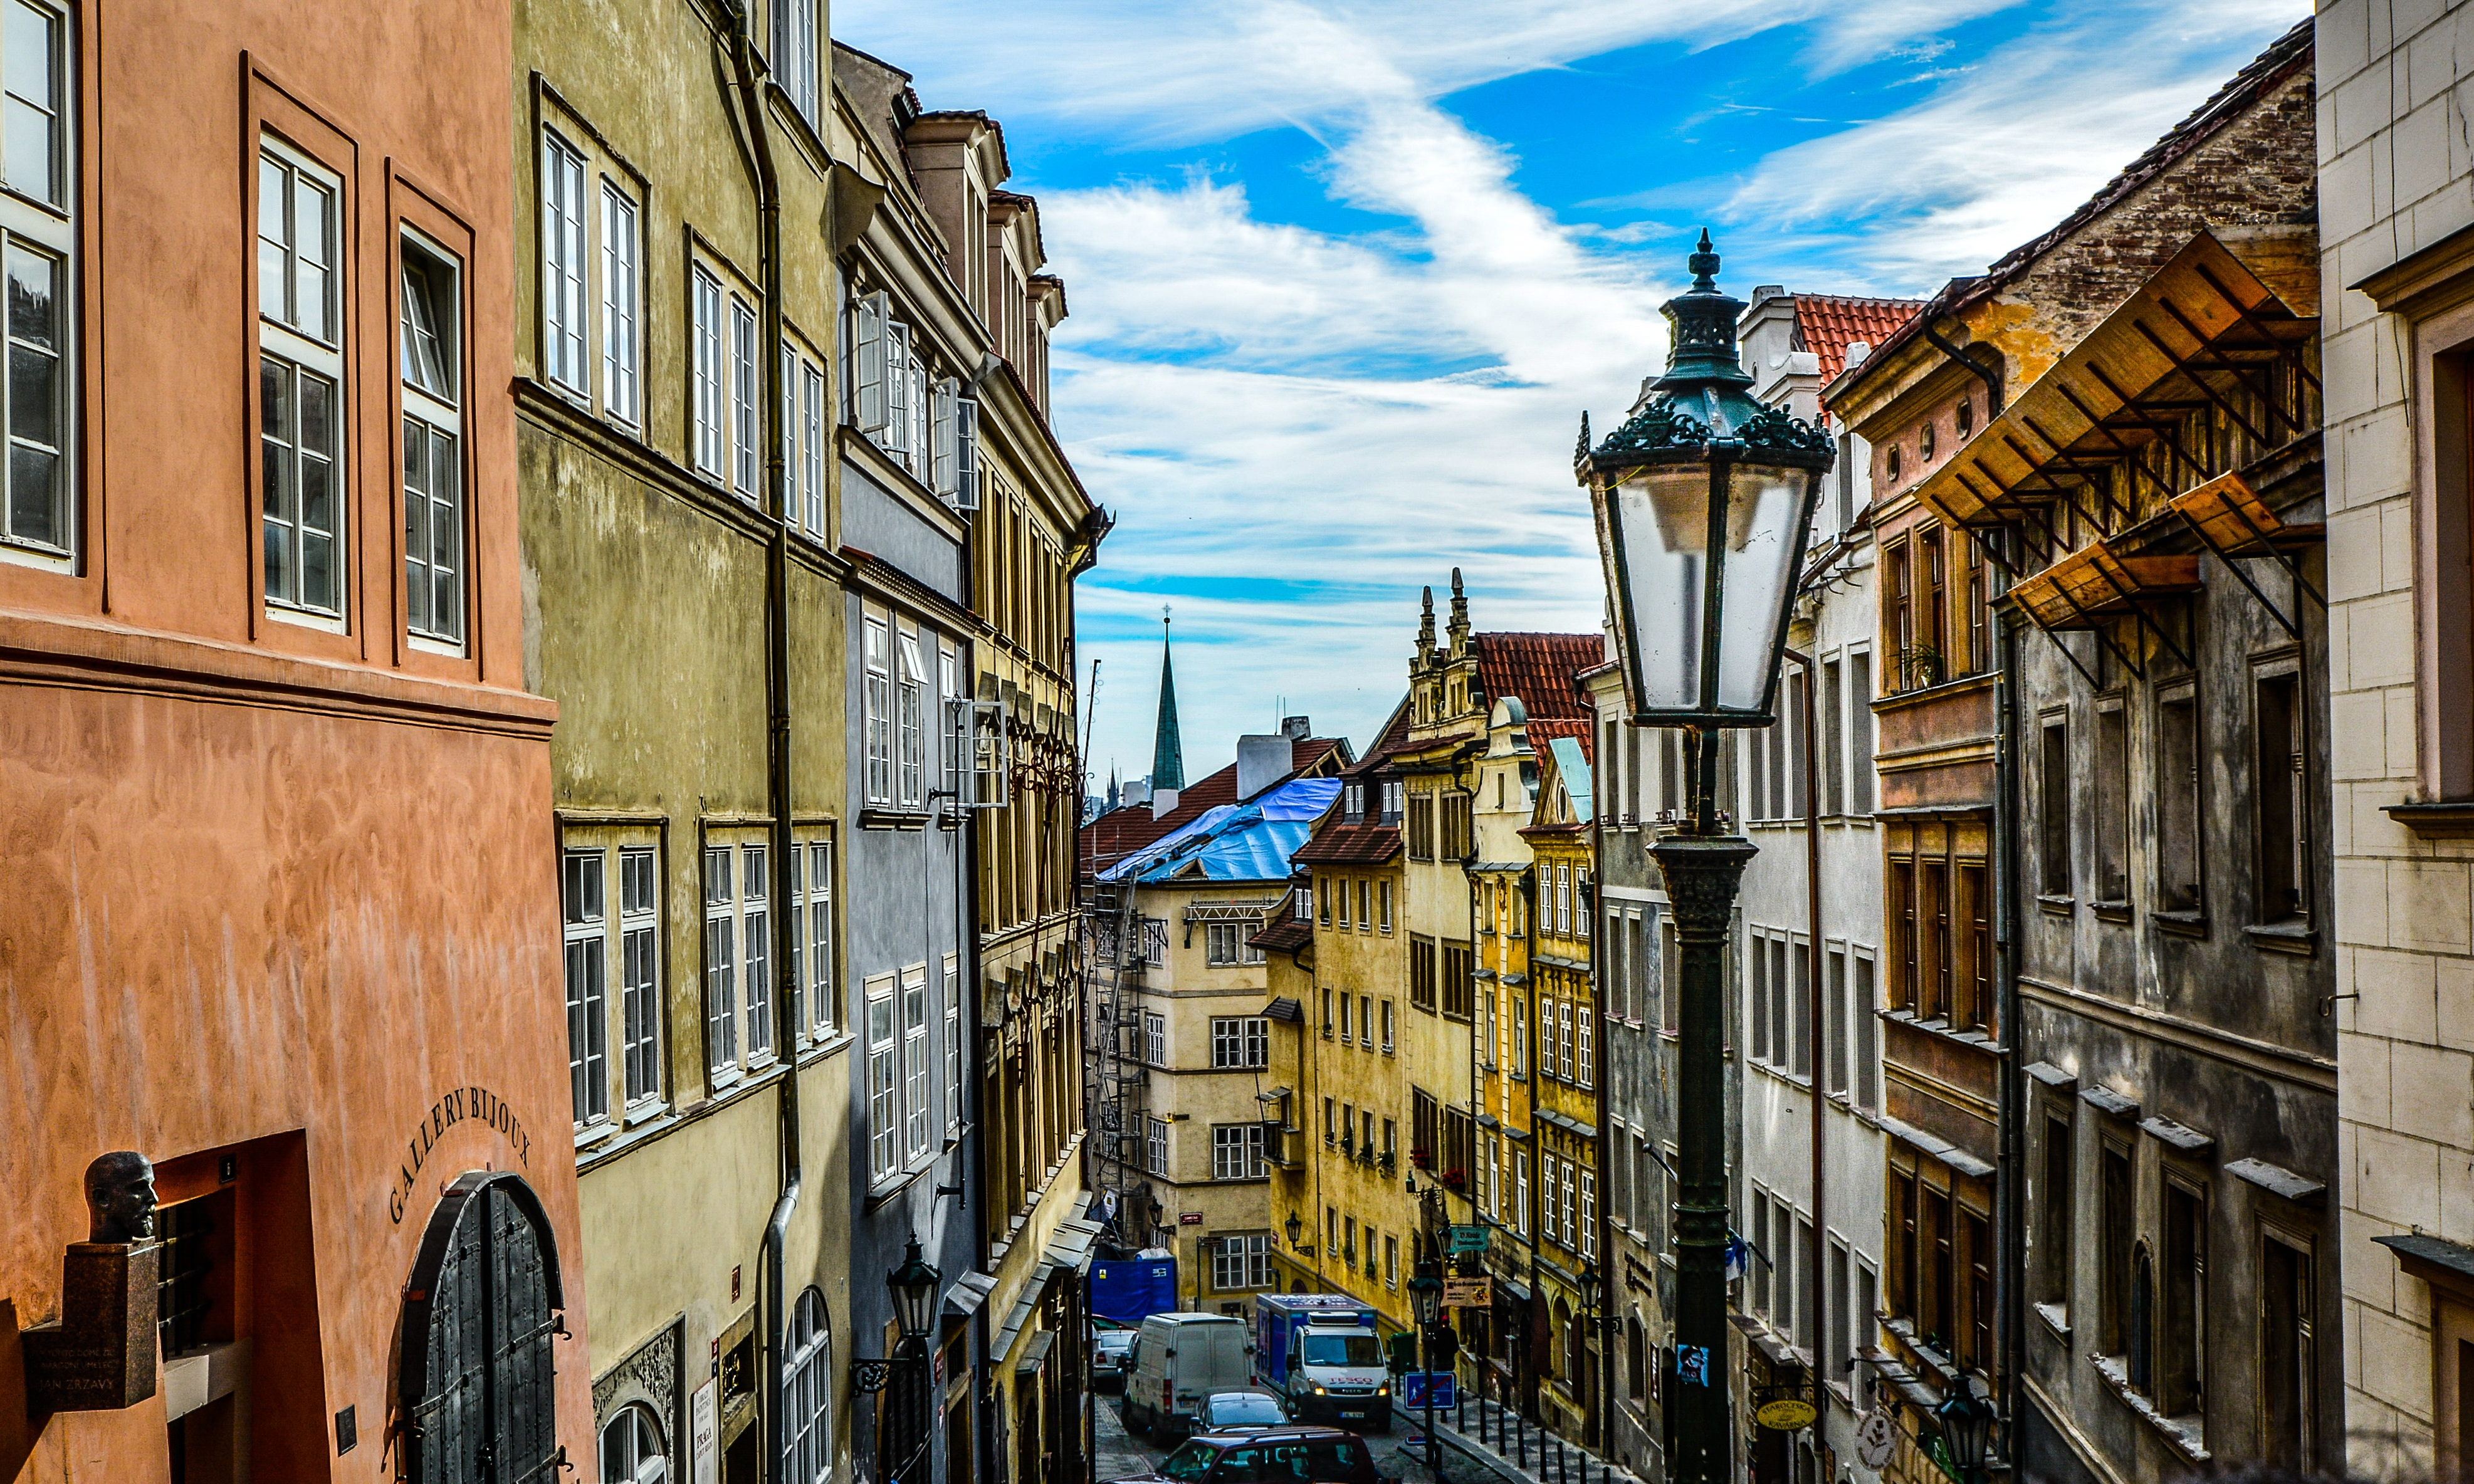
architecture, sky, road, street, hill, town, building, alley, city, urban, cityscape, downtown, travel, europe, facade, prague, waterway, street lamp, clouds, windows, spire, infrastructure, european, czech, neighbourhood, urban area, residential area, human settlement